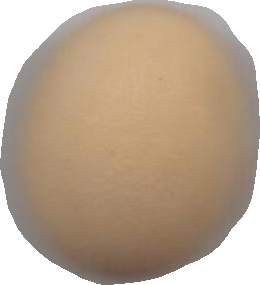
Variety: Grobogan